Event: Nepal Earthquake
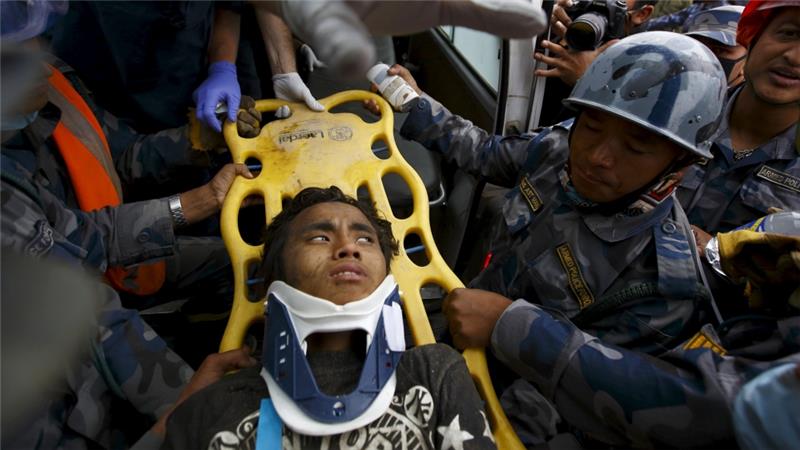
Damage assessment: no_damage